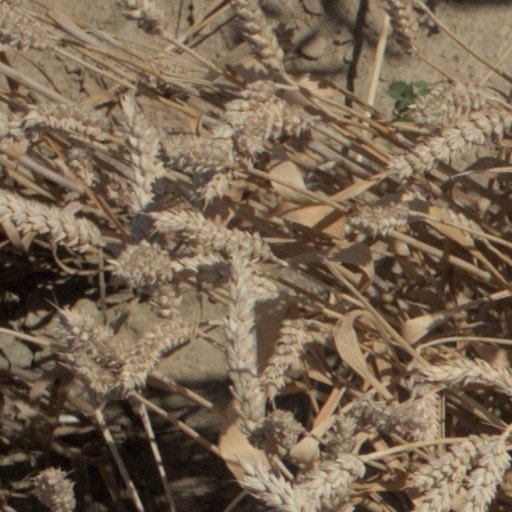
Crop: wheat